Tunisian salt lakes

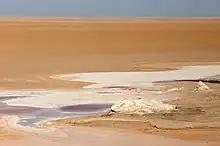
Chott El Jerid, one of the Tunisian salt lakes

The Tunisian salt lakes are a series of lakes in central Tunisia, lying south of the Atlas Mountains at the northern edge of the Sahara. The lakes include, from east to west, the Chott el Fedjedj, Chott el Djerid, and Chott el Gharsa.